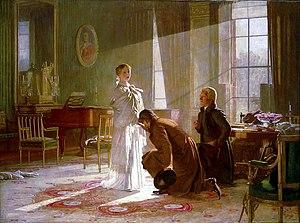
Victoria fut reine du Royaume-Uni de Grande-Bretagne et d'Irlande du 20 juin 1837 jusqu'à sa mort. À partir du 1ᵉʳ juillet 1867, elle fut également reine du Canada, ainsi qu'impératrice des Indes à compter du 1ᵉʳ mai 1876, puis enfin reine d'Australie le 1ᵉʳ janvier 1901.
Francis Nathaniel Conyngham, 2ᵉ marquis Conyngham, KP, GCH, PC, titré Lord Francis Conyngham entre 1816 et 1824 et comte de Mount Charles entre 1824 et 1832, était un soldat, un courtisan et un homme politique anglo-irlandais.